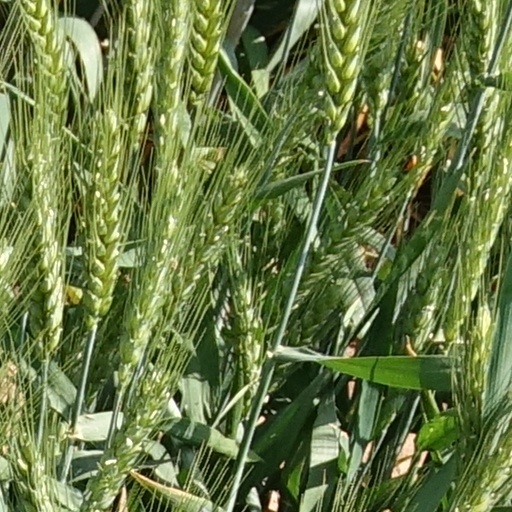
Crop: wheat